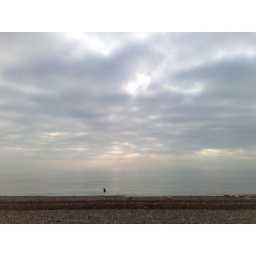
sky over brighton beach